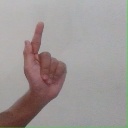
अक्षर: ळ